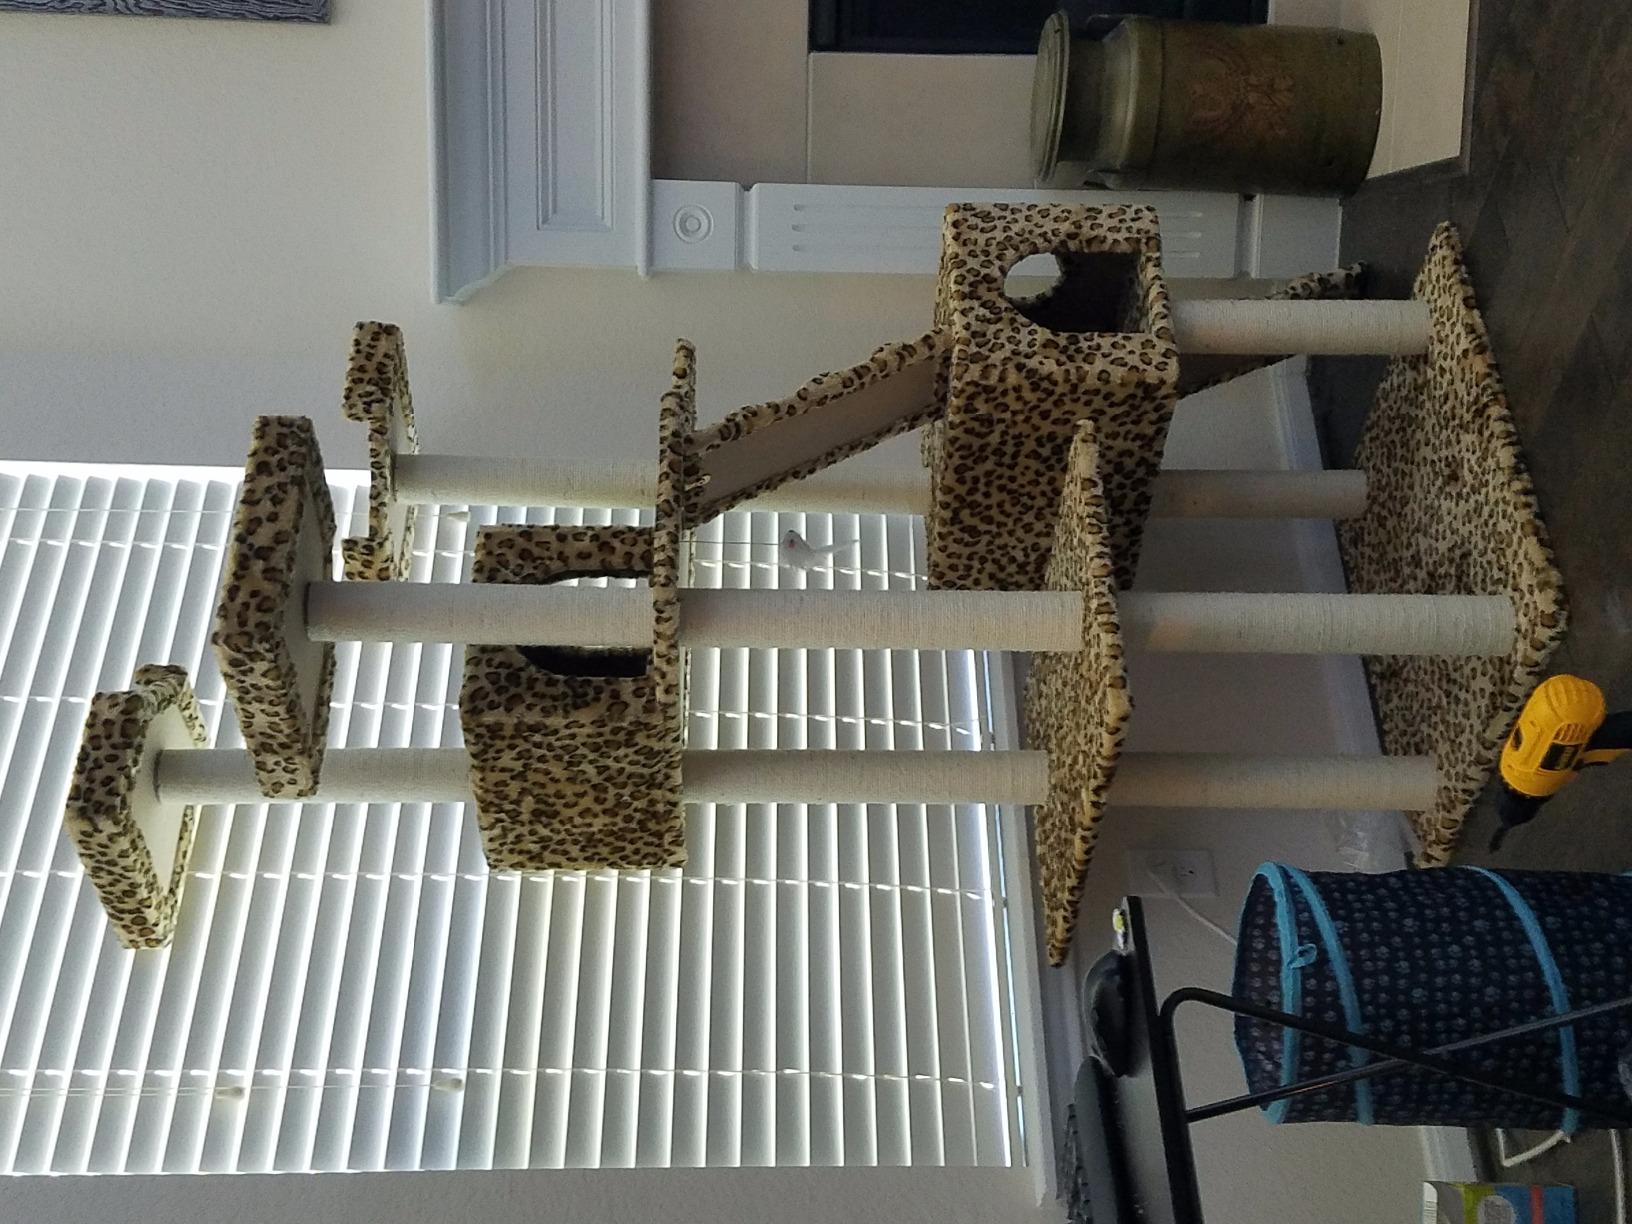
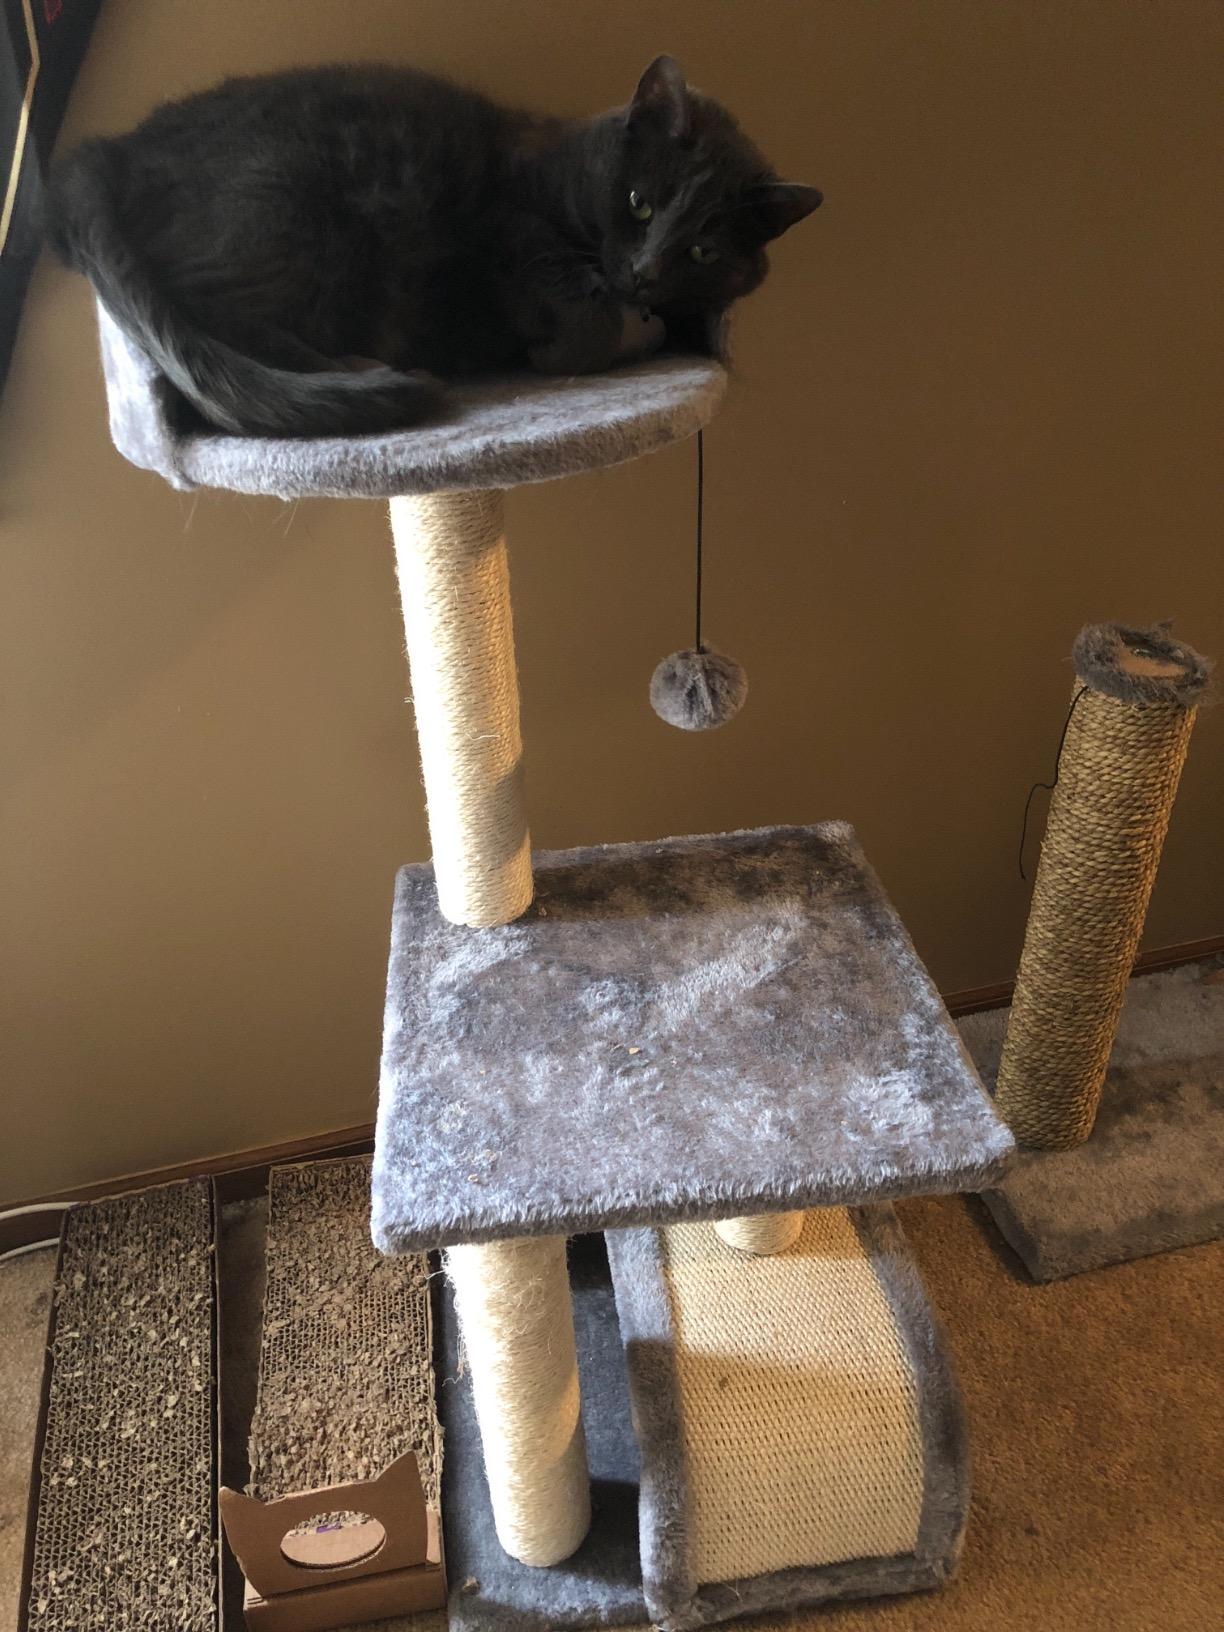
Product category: items_cat tree
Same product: no